St. Thomas Aquinas High School (Kansas)

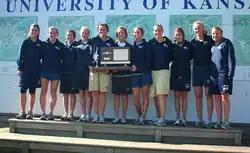
The girls' cross country team repeated as state champs in 2009.

The cross country program has been a state championship contender since the very first season. The girls team placed second at the 1988 4A championship and second in 5A in 1991.